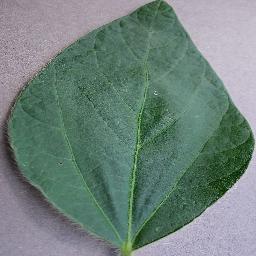
Label: Soybean___healthy